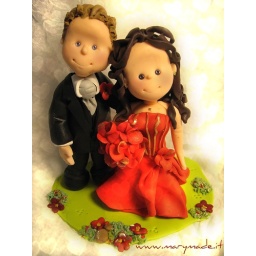
Lady in red cake topper - Elisabeth and Alessandro